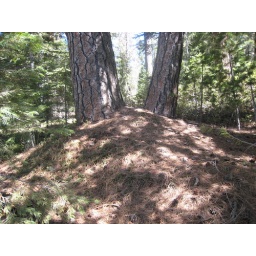
Heavy ground fuels near a ponderosa pine tree